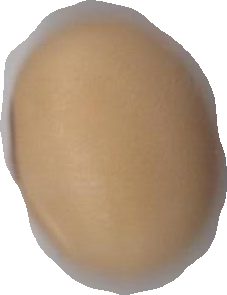
Variety: Anjasmoro